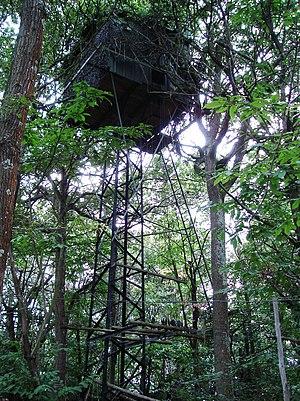
Palombière dans les arbres. Sombrun, Hautes-Pyrénées, France
Sombrun est une commune française située dans le département des Hautes-Pyrénées, en région Occitanie. Le village appartient historiquement au pays de Rivière-Basse, situé aux confins de la Bigorre, du Béarn et de l'Armagnac.